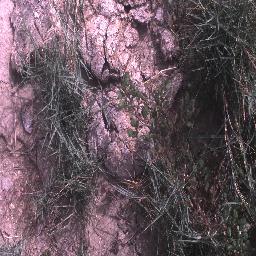
Label: negative